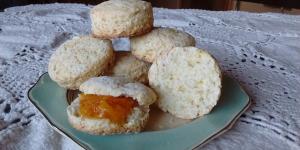
scones de maizena